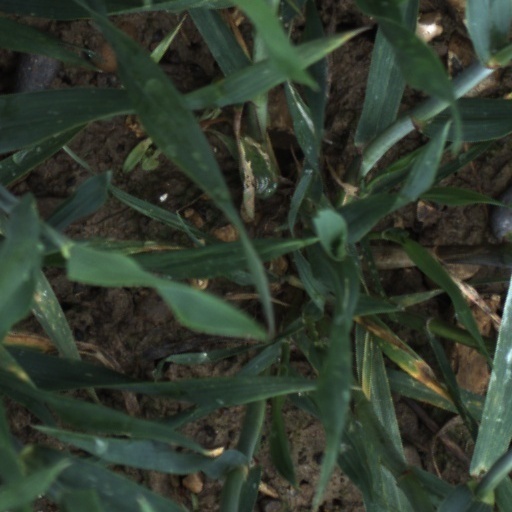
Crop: wheat